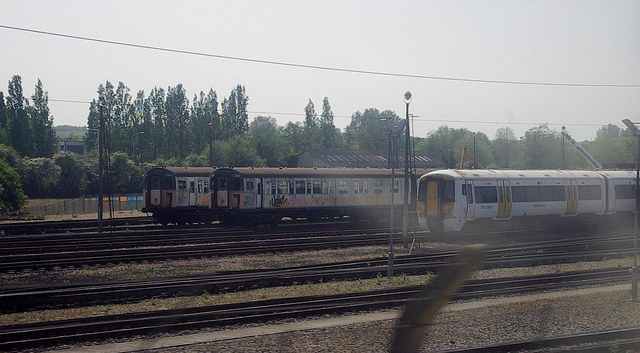
Multiple train tracks with several trains on the tracks.